G-Force (film)

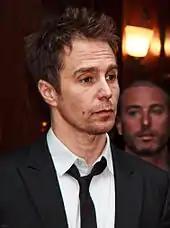
Sam Rockwell voiced Darwin

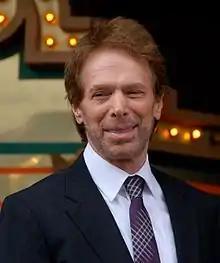
Producer Jerry Bruckheimer

Director Hoyt Yeatman's son, Hoyt Yeatman IV, came up with the original idea for the film when he was five years old. Yeatman liked his son's story so much that he brought it to producer Jerry Bruckheimer.